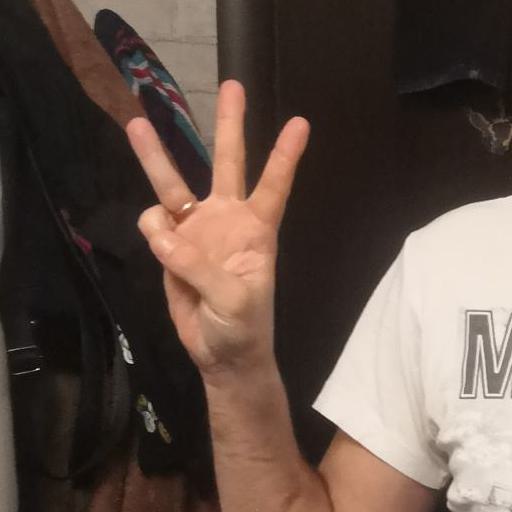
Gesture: three